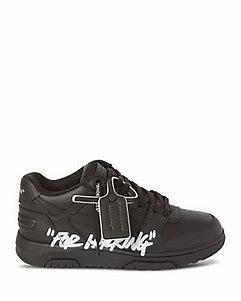
Brand: Off-White
Model: Off Out Of Office For Walking